Our Lady of Fatima Senior Secondary School, Aligarh

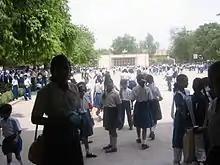

The school follows the CBSE curriculum, and offers courses in Mathematics, English, Hindi and Urdu or Sanskrit as third language (in Classes VI to VIII), Social studies (history, civics, geography, economics), Science (physics, chemistry, biology), and Art. Other subjects include computer science, moral science and physical health education.